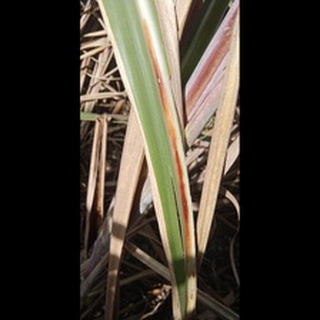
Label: sugarcane_red_rot